2008–09 Euroleague

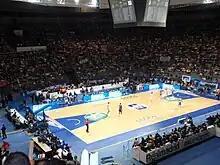
Top 16 game between Real Madrid and Maccabi Electra

The first phase was a regular season, in which the competing teams were drawn into four groups, each containing six teams. Each team played every other team in its group at home and away, resulting in 10 games for each team in the first stage. The top 4 teams in each group advanced to the next round. This was the first year for this particular format; previously, the competing teams were split into three groups of eight teams each, with the top five teams in each group plus the best sixth-place team advancing.